Bassin de la Villette

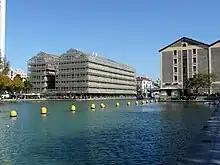
The buildings at the north-east of the Bassin de la Villette

Intensive freight and port activity developed around the canals from the second quarter of the 19th century. In the last half of the same century there was a great deal of industrialization in Paris in the area of the present Seine-Saint-Denis. At the same time port traffic in the Bassin de la Villette was at its peak and equal to the port of Bordeaux.